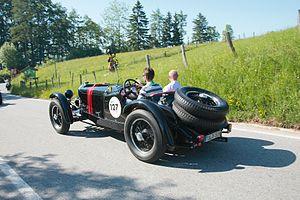
La Coupe Internationale des Alpes est une épreuve de rallye automobile, organisée entre 1928 et 1936, en Europe et majoritairement en France. Cette compétition dite de « régularité », est disputée annuellement pendant l'entre-deux-guerres en montagne, dans les Alpes. Elle est en partie organisée par l'Automobile Club de France, pour les dernières courses.